John Chancellor

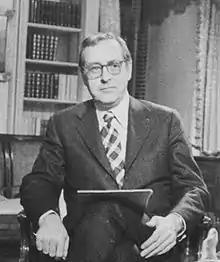
Chancellor at the White House in 1970

John William Chancellor (July 14, 1927 – July 12, 1996) was an American journalist who spent most of his career with NBC News. He is considered a pioneer in television news. Chancellor served as anchor of the "NBC Nightly News" from 1970 to 1982 and continued to do editorials and commentaries for "NBC Nightly News with Tom Brokaw" until 1993.